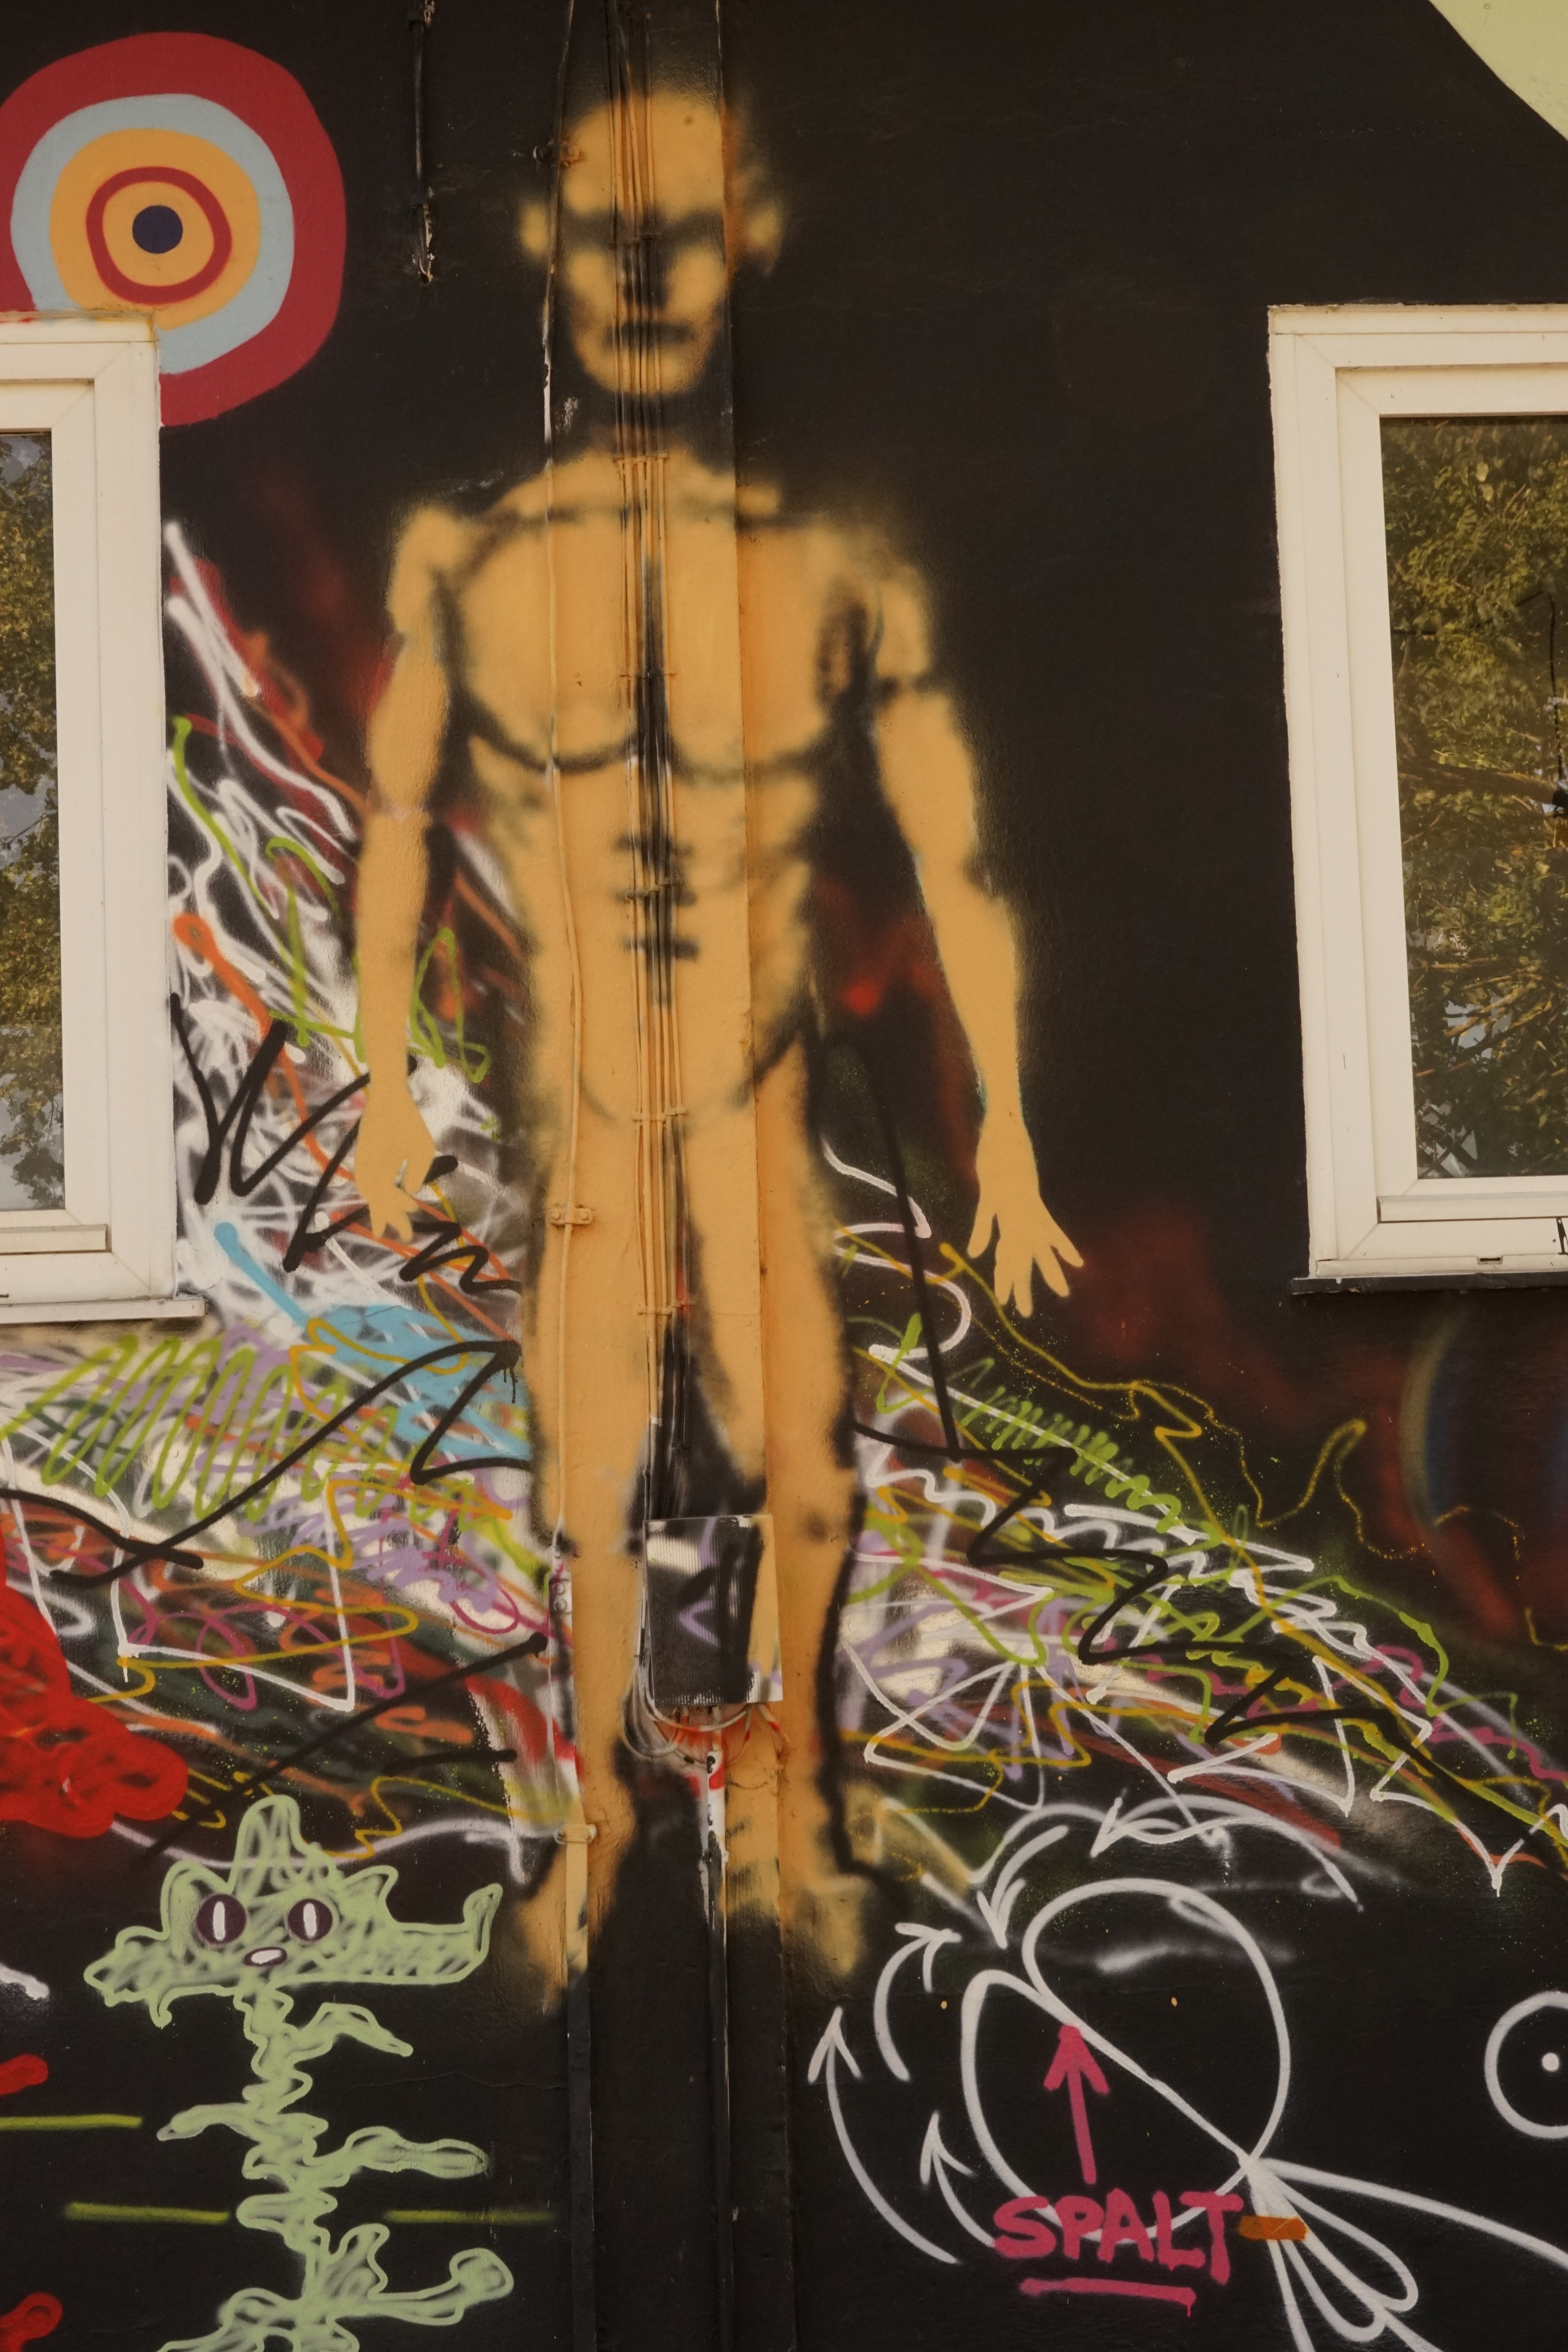
color, graffiti, painting, art, illustration, comics, wall painting, modern art, sprayer, hauswand